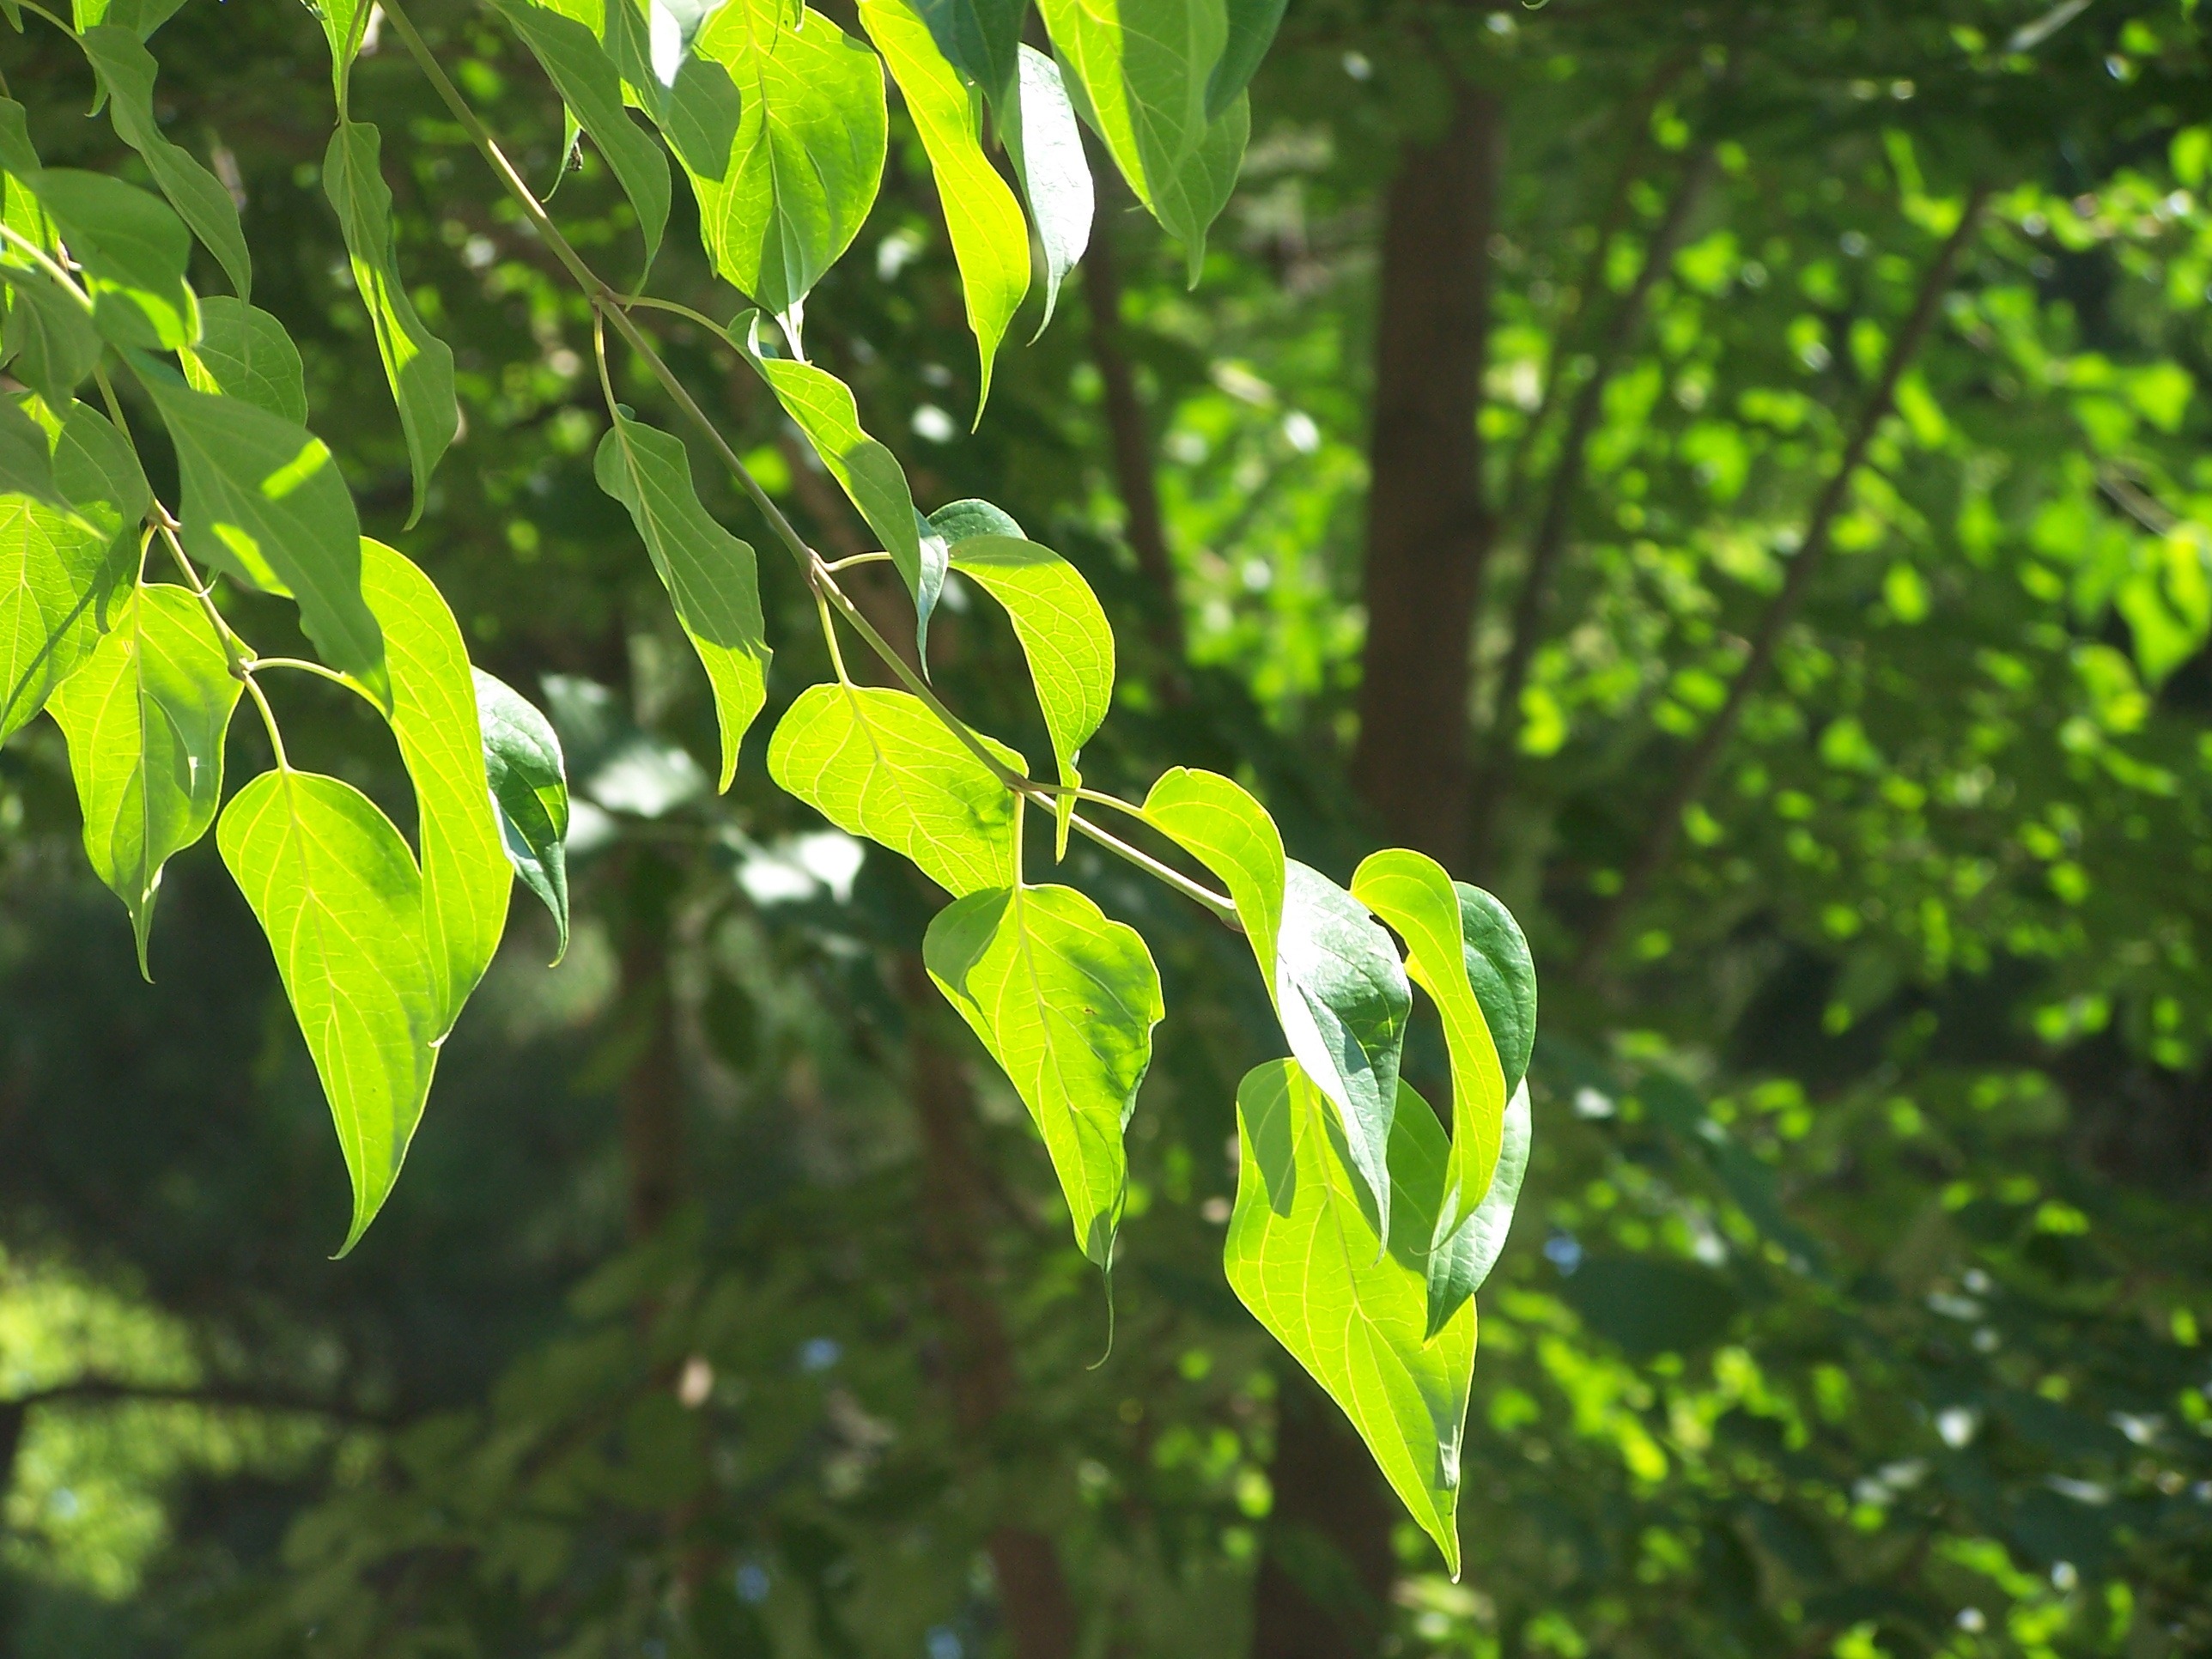
tree, nature, forest, branch, plant, sunlight, leaf, flower, summer, green, jungle, produce, autumn, botany, yellow, flora, wildflower, leaves, shrub, rainforest, deciduous, flowering plant, woody plant, land plant